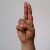
The image shows a hand gesture representing the letter 'U' in Indian Sign Language.